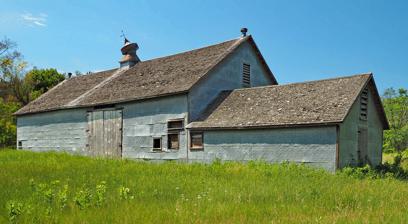
Building: William Warren Two Rivers House Site and Peter McDougall Farmstead
Country: United States of America
Year built: 1847
United States historic place William Warren Two Rivers House Site and Peter McDougall Farmstead U.S. National Register of Historic Places The McDougall Barn Show map of Minnesota Show map of the United States Interactive map showing the location of William Warren Two Rivers House Site and Peter McDougall Farmstead Nearest city Royalton, Minnesota Coordinates 45°50′36″N 94°20′49″W / 45.84333°N 94.34694°W / 45.84333; -94.34694 ( Warren, William, Two Rivers House Site and McDougall, Peter, Farmstead ) Area 2 acres (0.81 ha) Built 1847 ( 1847 ) Architectural style Vernacular Canadian NRHP reference No. 74001031 Added to NRHP December 7, 1974 The William Warren Two Rivers House Site and Peter McDougall Farmstead (commonly referred to as the Warren-McDougall Homestead ) is a historic farmstead near Royalton, Minnesota . The site was built in 1847, and was where William Whipple Warren wrote his recounting of the history of the Ojibwe people, titled History of the Ojibways based upon Traditions and Oral Statements . The preserves around the farmstead measure up to 215-acres and consist of 18 different vegetative types, including prairies , savannahs , forests, swamps, and woodlands . About 145 birds and 13 mammals have been observed around the homestead. Description Interior of the McDougall Barn The site consists of a farmhouse, blacksmith , machine shed , corn crib , three cellar depressions, and a four- bay barn with a granary and dairy shed attached. The site measures 100 yards long by 70 yards wide and is bordered by various natural and man-made barriers. On the east side, a wire fence is found. A small grove forms the north border. The west border is a levee which drops away from the site. A mix of trees and hedges makes up the south border. Located on an alluvial plain , the site is mostly level and overlooks the Mississippi River , which is less than a quarter-mile west of the site. All of the farmstead's buildings are of frame construction and have fieldstone foundations . The oldest building, the barn, was built in 1874, while the newest is the shed addition to the barn, completed in the early 20th century. The majority of the site's structures were completed prior to 1900. The farmhouse is the northernmost structure and measures two stories. It is a simple gabled roof structure that has a symmetrical facade and does not feature any ornamentation. Though vernacular in style, the farmhouse more closely resembles those of the eastern United States and Canada than the Midwestern United States . A summer kitchen and woodshed are attached to the house in a one-story gabled wing. It is located in a grove of oak and fir trees. To the south of the farmhouse, a row of three structures is present. The first in this row is the blacksmith, which has windows and a chimney. The original door was replaced with a garage door . Between the blacksmith and the machine shed and a few feet to the west was the site of the James McDougall cabin and the first Two Rivers post office. A cellar depression is still visible at the location of the cabin. The machine shed, the second building in the row, was designed in the English barn style and has retained three original doors. One set was replaced with a sliding door . The last building in the row, the corn crib, was unique for its resemblance to a shed and its sliding doors. The structures in the row were constructed in the late 19th century. The barn, like the machine shed, was constructed in the English barn style. It was also built in the mortise and tenon fashion, with pegged joinery and hand- hewn timber. Both center bays acted as hubs for grain harvesting , with the north acting as a drive-through for wagons and the south containing a threshing floor . The end bays have two levels, with the bottom level containing stalls for cattle and oxen and the top level acting as a hay loft . A one-story granary extends to the north and a dairy shed extends to the west. The exterior is cased in tin , but the original board and batten siding is still present in the interior. Two cellar depressions belonging to buildings relating to William Warren are present to the west of the barn. The northern depression was the location of the Warren cabin, while it is not known what was occupied at the location of the southern depression. Most likely, the southern depression was the site of Warren's trading post or barn. References